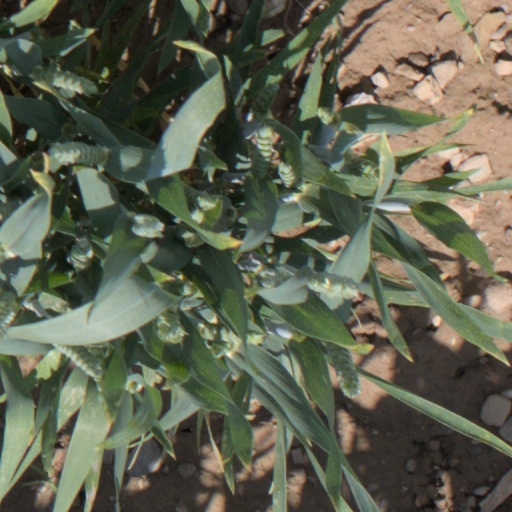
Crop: wheat